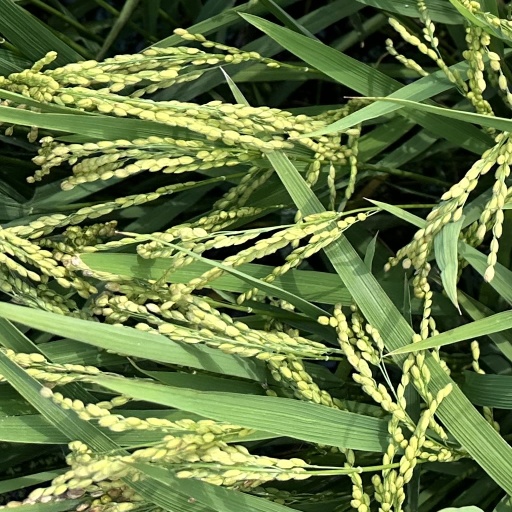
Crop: rice